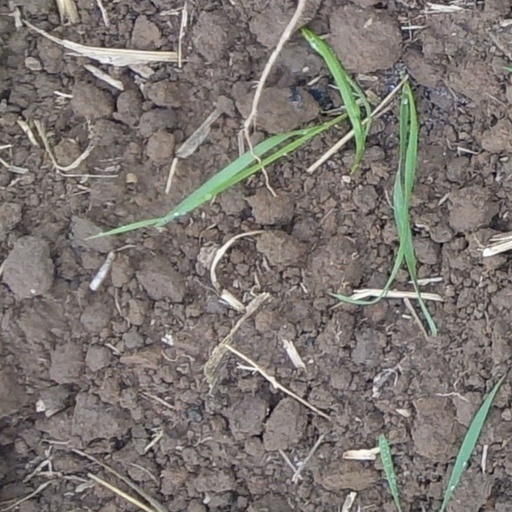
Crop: wheat